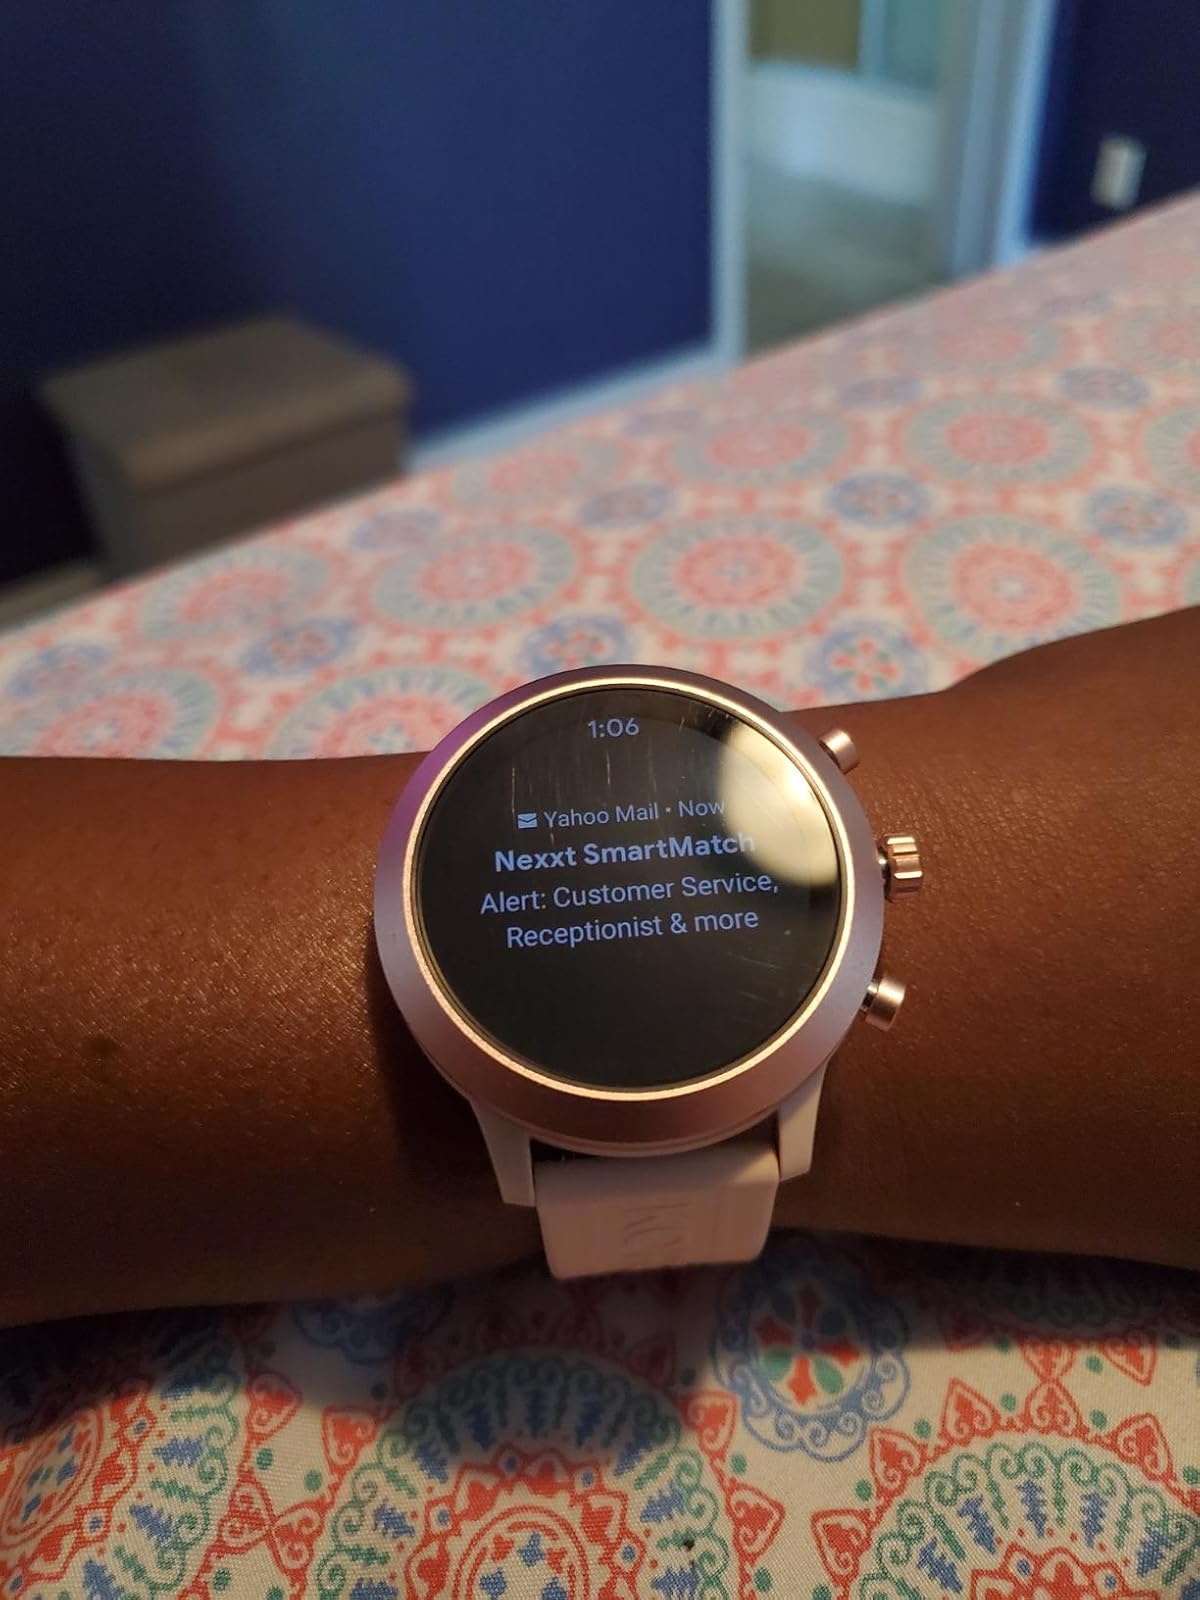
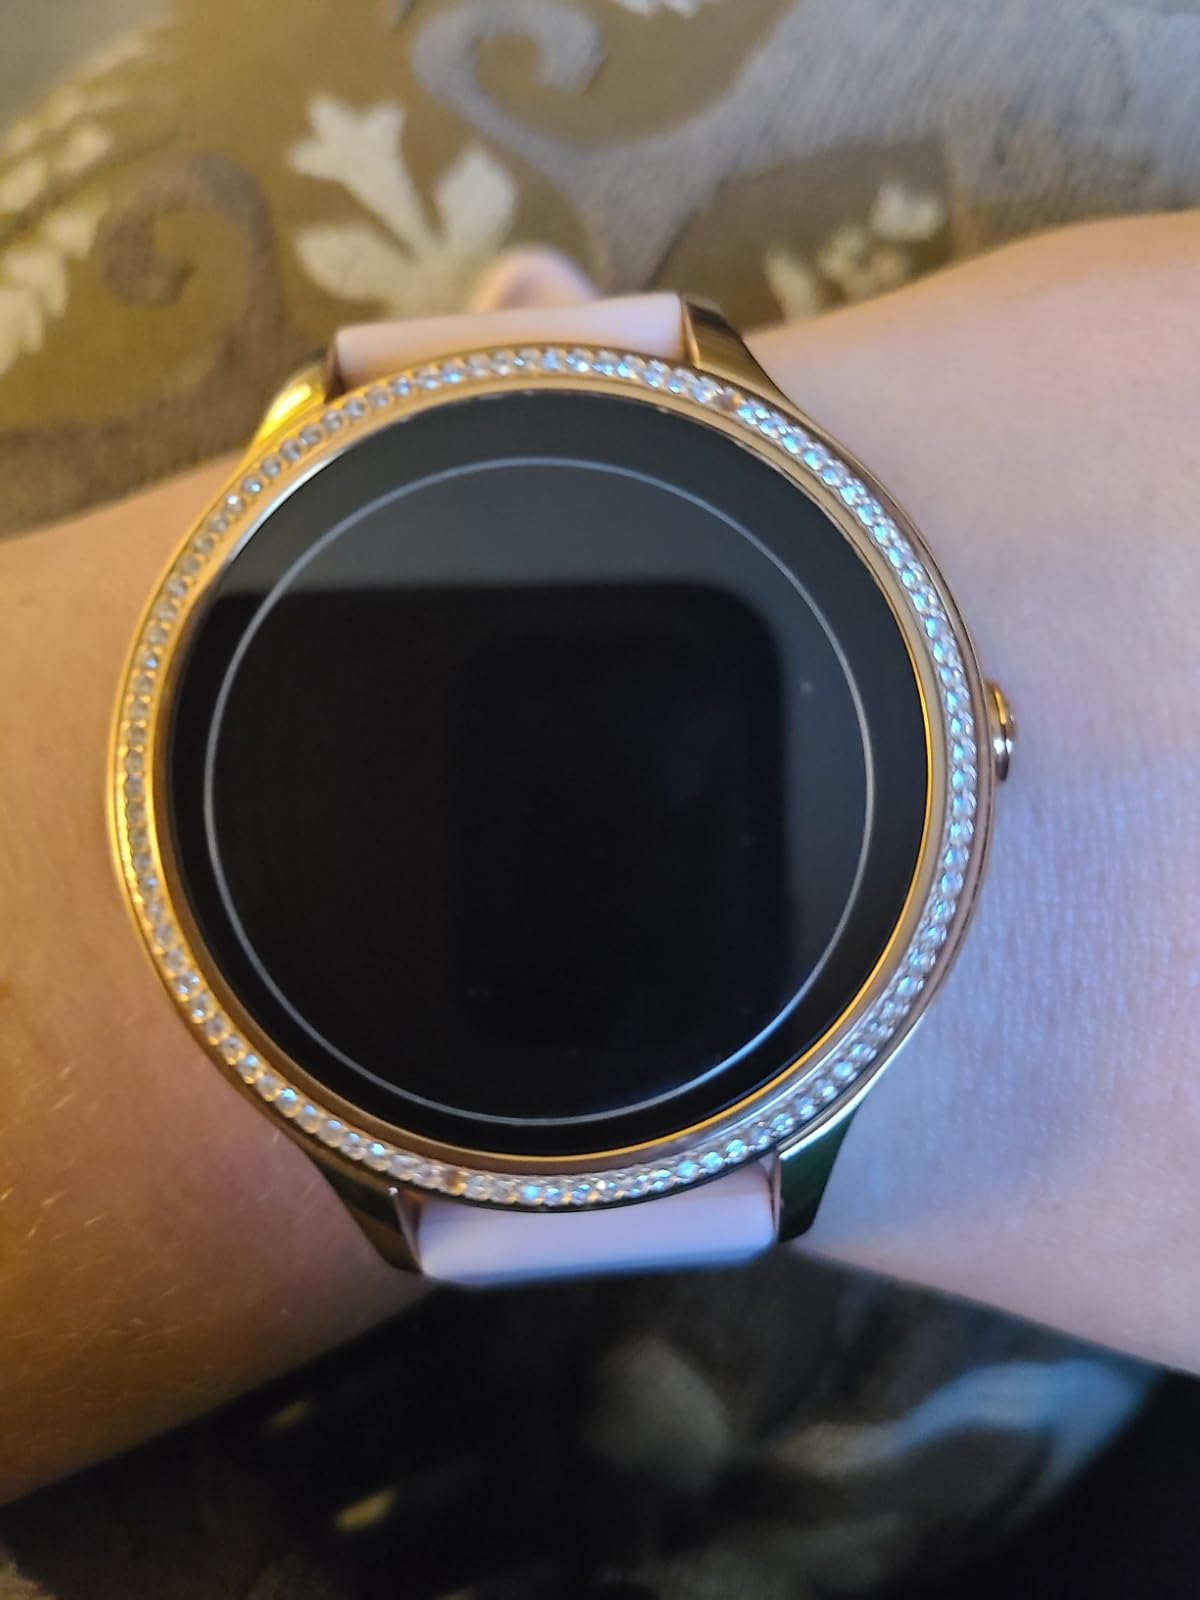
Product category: smartwatch
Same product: no